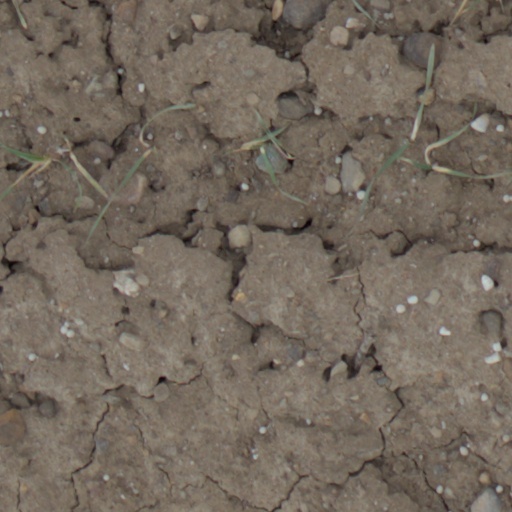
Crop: wheat